Israel at the 2018 Winter Olympics

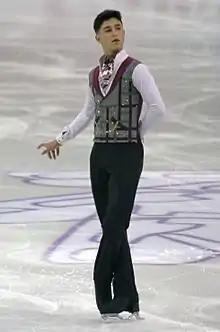
Daniel Samohin

In the 2017 World Figure Skating Championships in Helsinki, Finland, Oleksii Bychenko finished in 10th place with 245.96 points, and earned two quota places for the Israeli delegation in the men's event. Isabella Tobias and Ilia Tkachenko finished in 12th place with 162.67 points, and earned one quota place in the ice dancing event.